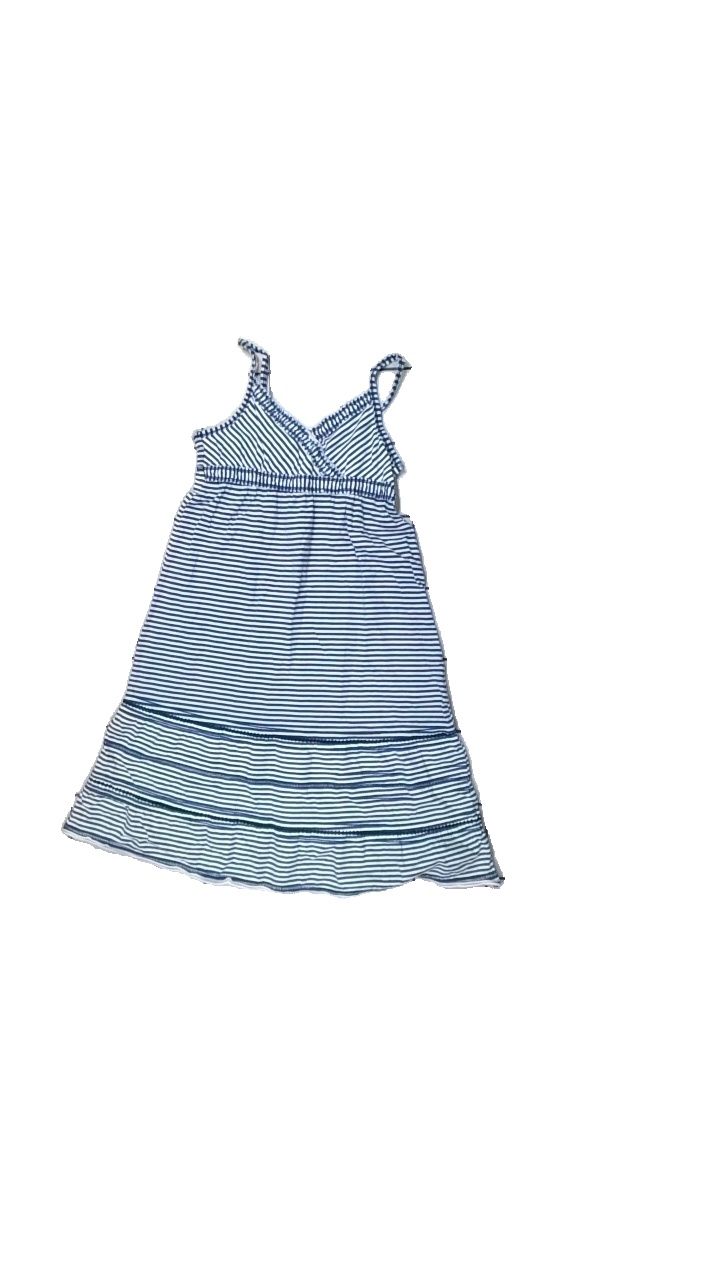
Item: Dress (Children)
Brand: H&m
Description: striped dress
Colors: Blue, White
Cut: Loose
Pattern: Striped
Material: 100% Cotton
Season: Summer
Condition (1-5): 5
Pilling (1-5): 5
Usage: Reuse
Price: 50-100